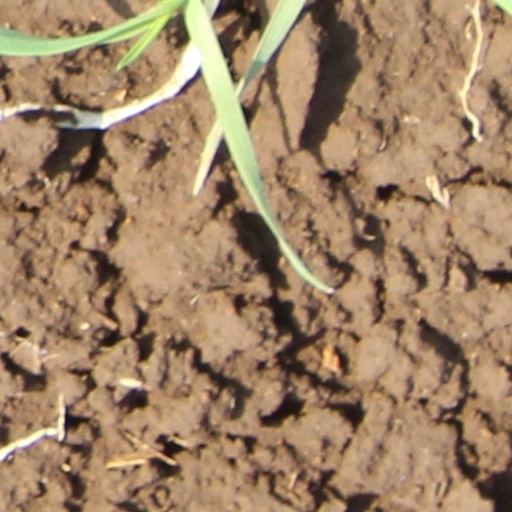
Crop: wheat